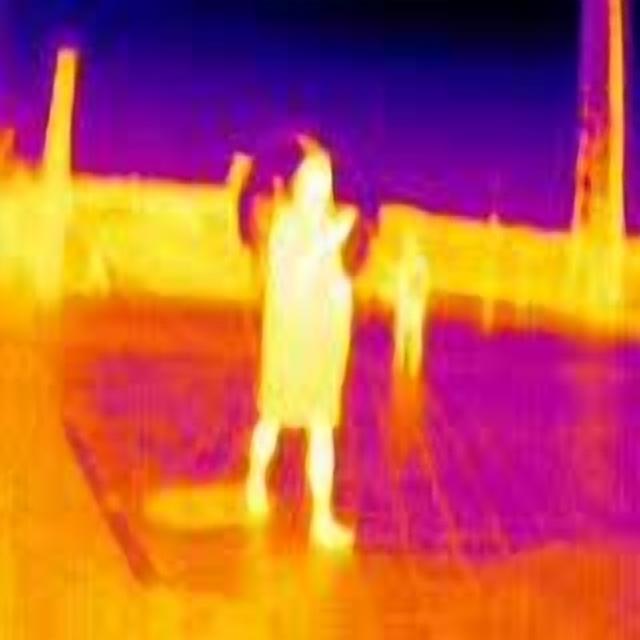
Detected objects:
label: person
label: person